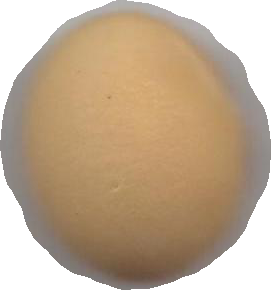
Variety: Grobogan